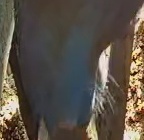
Face region: mouth_nostrils (mouth_chin_nostrils_and_profile)
Pain indicator: obviously_present